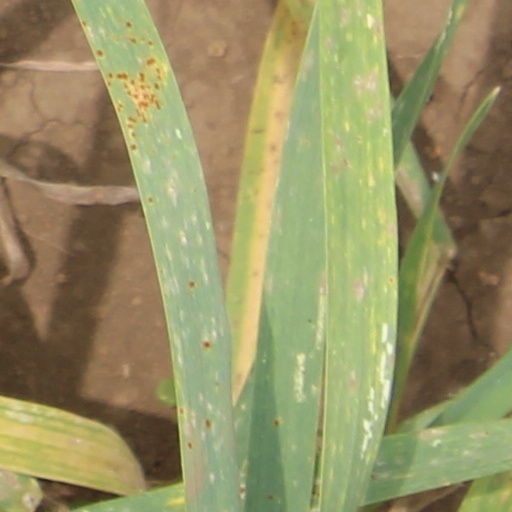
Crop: wheat